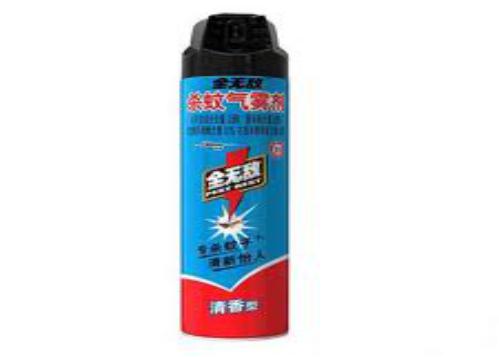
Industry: Necessities